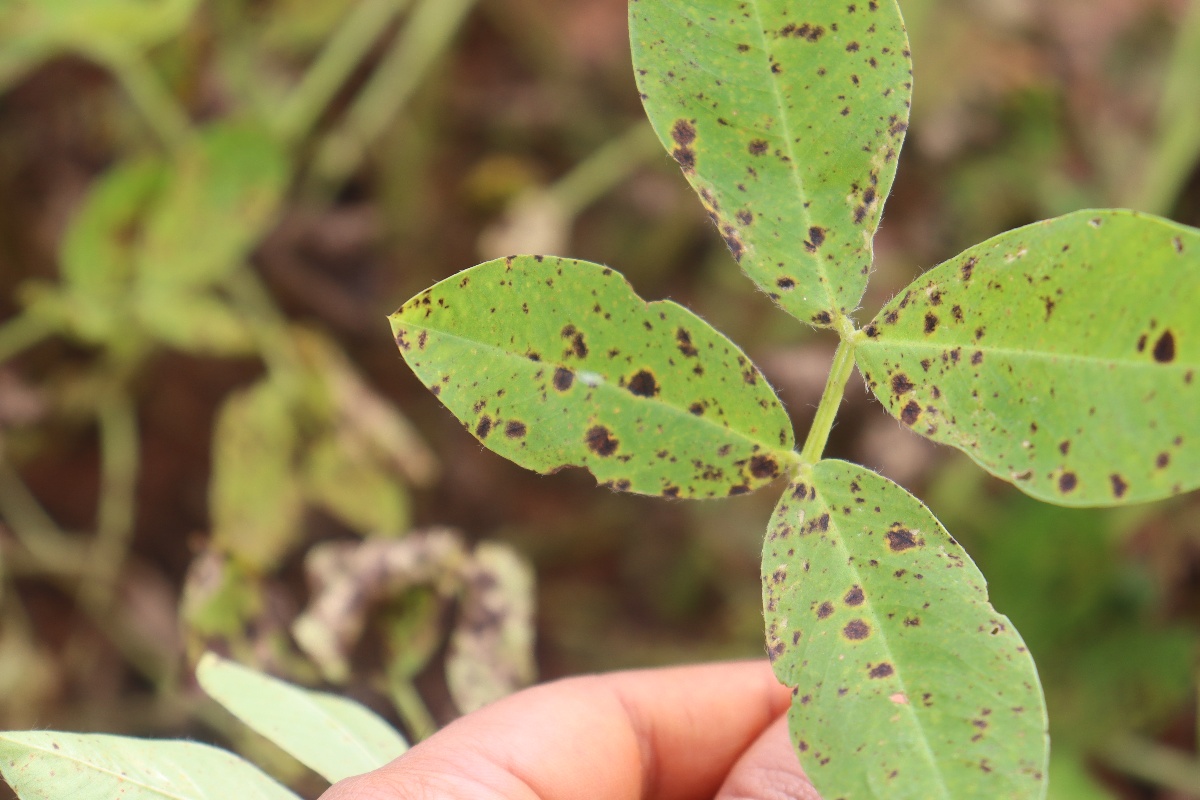
Label: late leaf spot